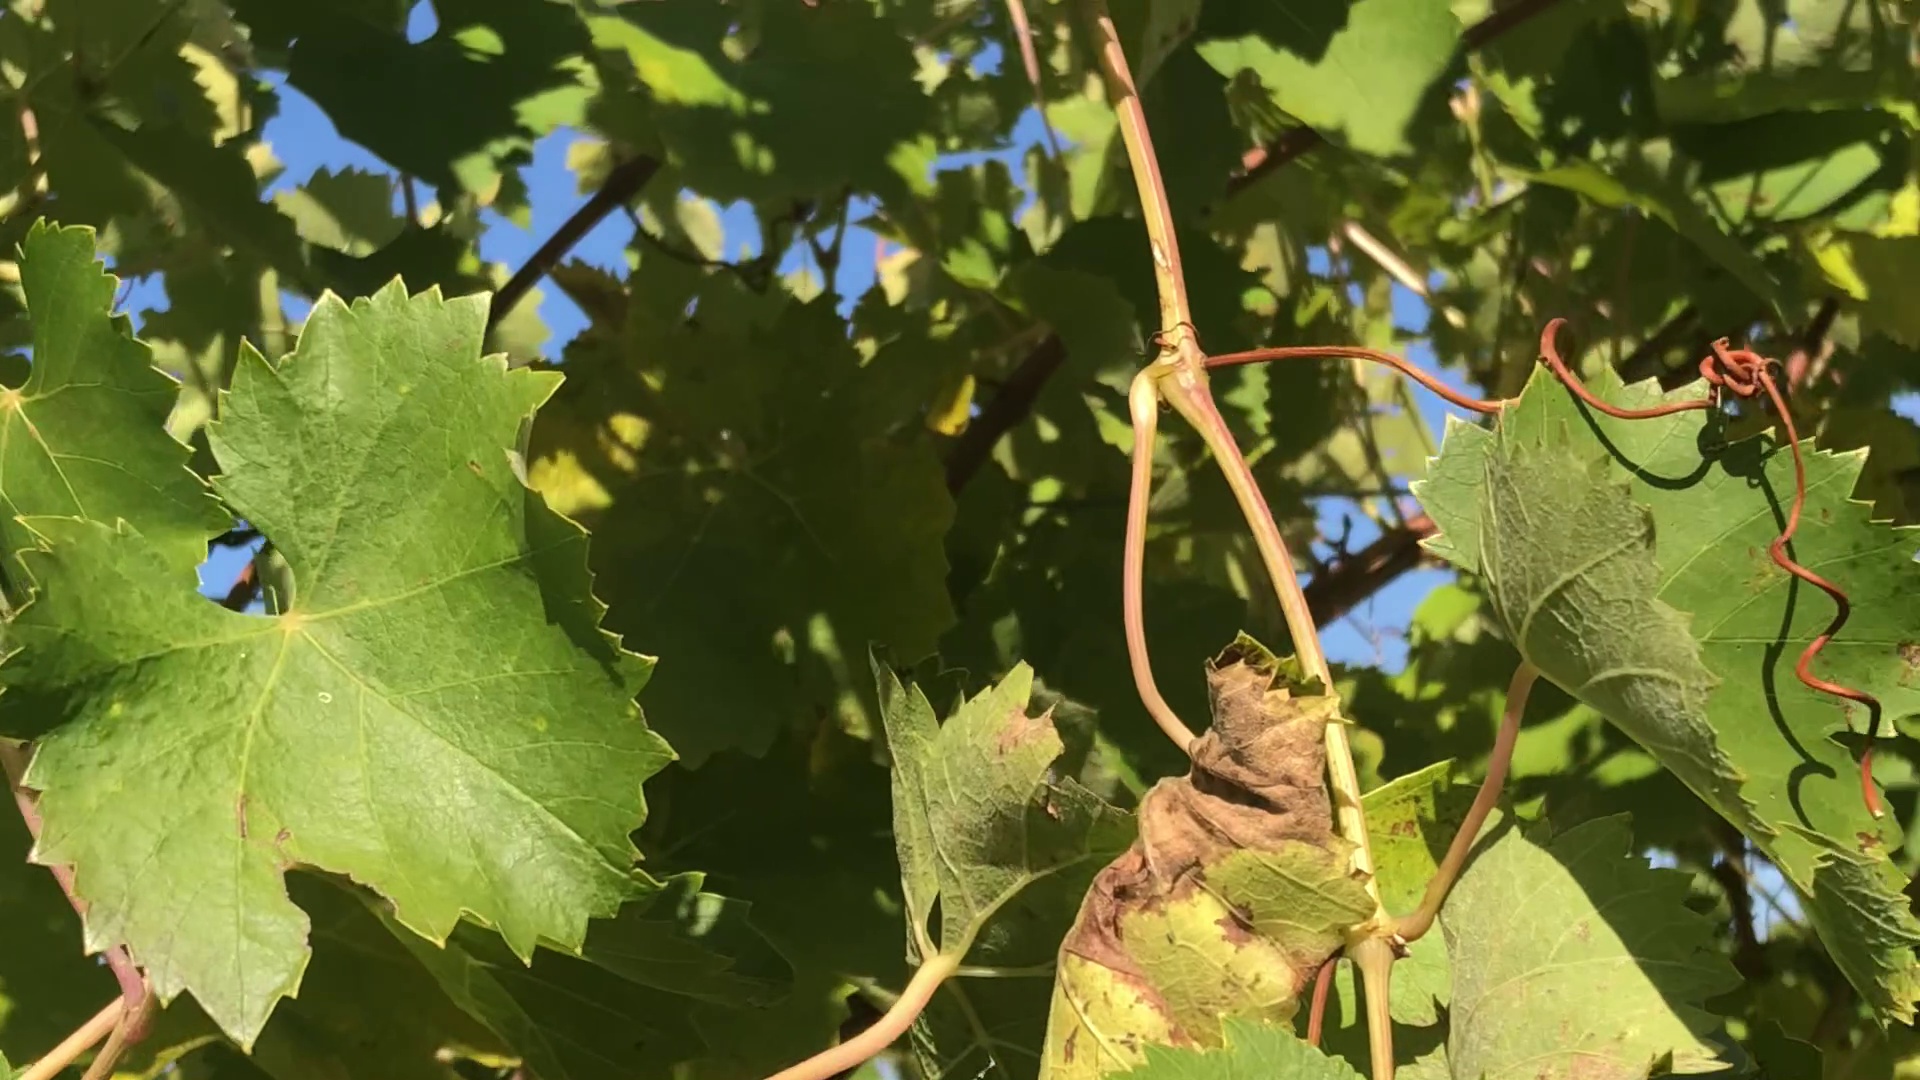
Label: healthy